Ida Dorsey

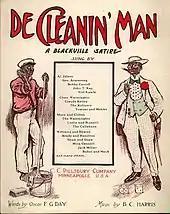
"De Cleanin' Man," sung by Al Jolson and others, published by C. C. Pillsbury Co. in 1906

In 1898, Bertie died of cancer. Dorsey took charge of Bertie's daughter Alvah Hunton and left most of her estate to Hunton when she died.